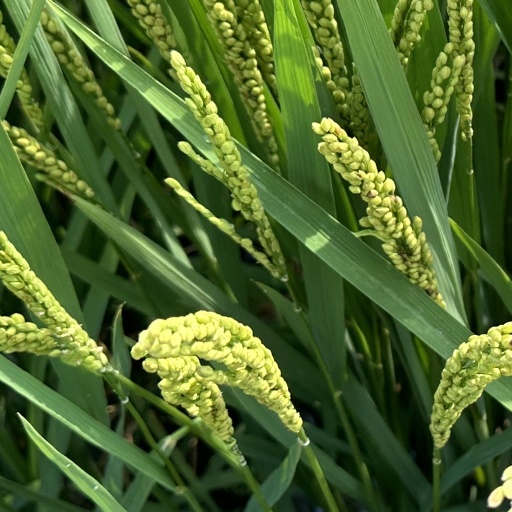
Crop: rice